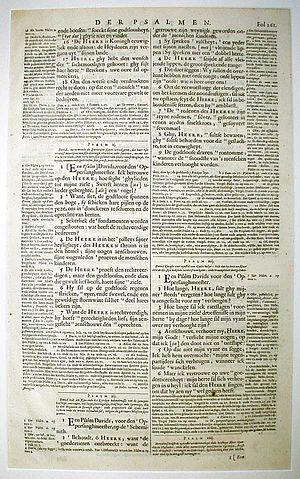
Le psaume 11 est attribué à David. Il aborde le thème de la justice : quel est le regard de Dieu sur le juste et le méchant ?
Le psaume 12 est attribué à David.